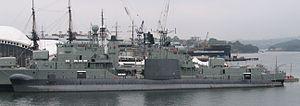
L’histoire militaire de l'Australie est relativement courte et, pourtant, depuis les 220 ans qu'a commencé la colonisation européenne, l'Australie a été impliquée dans de nombreux conflits et guerres. Au début, les affrontements entre Aborigènes et Européens, puis, au XIXᵉ siècle, la participation aux guerres du Royaume-Uni, ensuite la participation à la Première Guerre mondiale puis la Seconde Guerre mondiale lors de la première moitié du XXᵉ siècle, les guerres de Corée, de Malaisie, de Bornéo et du Viêt Nam pendant la guerre froide, ont fait que près de 103 000 Australiens ont trouvé la mort à la guerre. Après la guerre du Viêt Nam, les forces australiennes sont devenues de plus en plus impliquées dans le maintien de la paix internationale, à la fois pour l'Organisation des Nations unies et pour d'autres organisations, notamment dans le Golfe persique, au Rwanda, en Somalie, au Timor oriental et dans les îles Salomon, et elles ont également pris part aux conflits en cours en Irak et en Afghanistan au début de XXIᵉ siècle. Au cours de ces conflits, les soldats australiens surnommés les Diggers, ont souvent été appréciés pour leurs qualités aux combats et humanitaires.